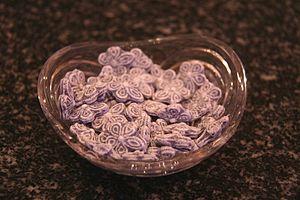
Les violettes de Toulouse sont des friandises élaborées à partir de fleurs fraîches de violettes, de la variété violette odorante, cristallisées dans le sucre, spécialité de Toulouse.
Un bonbon est une confiserie, généralement aromatisée avec divers goûts sucrés. Les bonbons sont vendus au poids en vrac ou conditionnés en sachet, emballés individuellement ou non. Le bonbon est un marché mondial lucratif et représente une récompense pour l'enfant qui en est la principale cible.